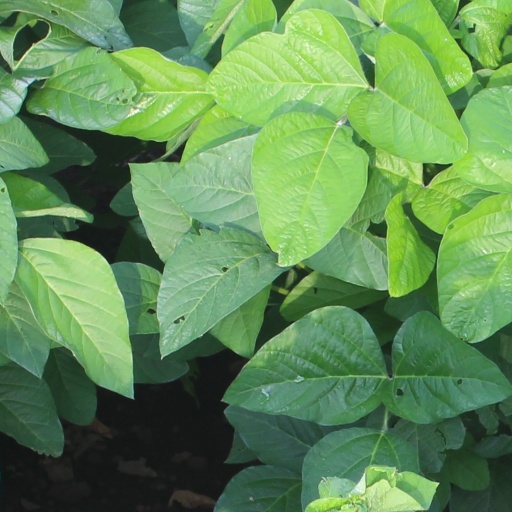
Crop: soybean